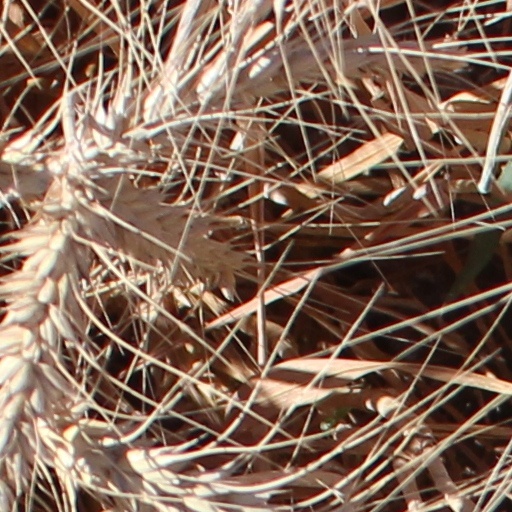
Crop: wheat